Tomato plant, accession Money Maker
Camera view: horizontal (90 deg, fisheye); turntable rotation: 240 degrees
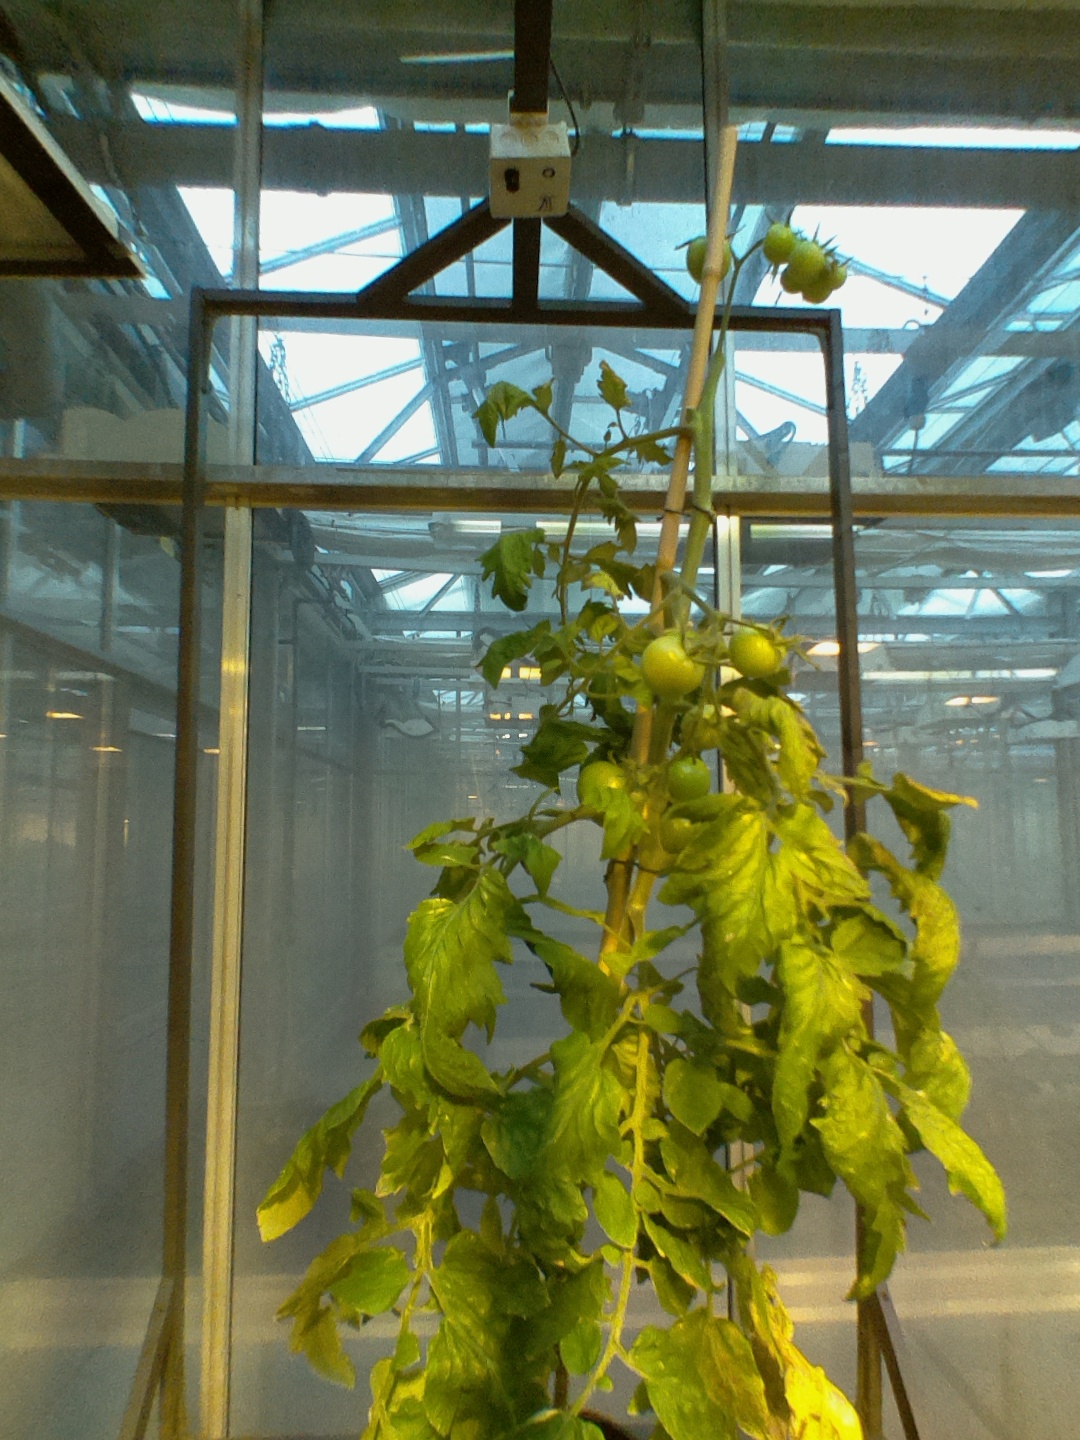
BBCH growth stage 79: 90% -100% of final fruit size